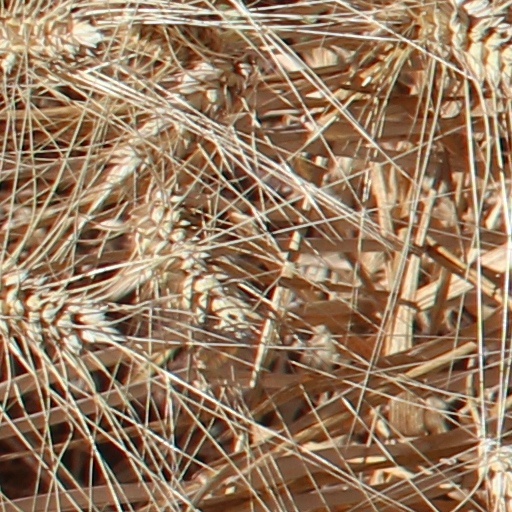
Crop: wheat